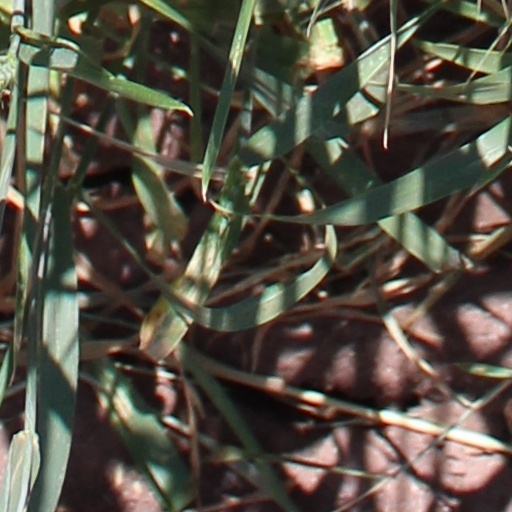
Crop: wheat